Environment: real
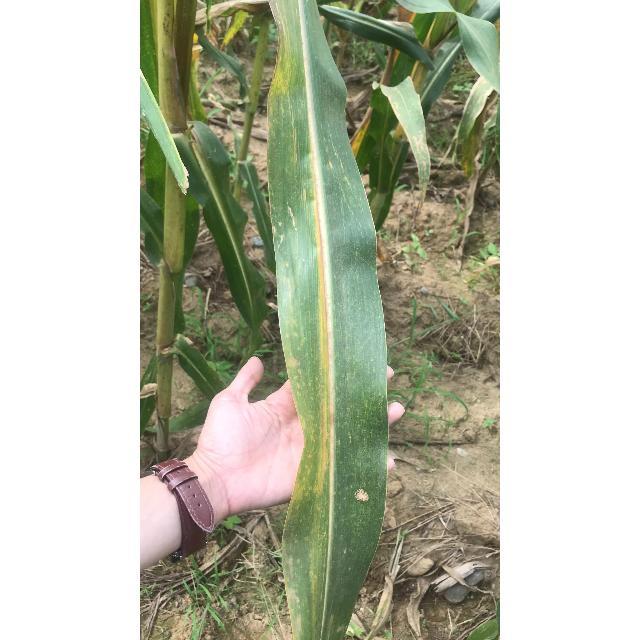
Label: nitrogen_deficiency